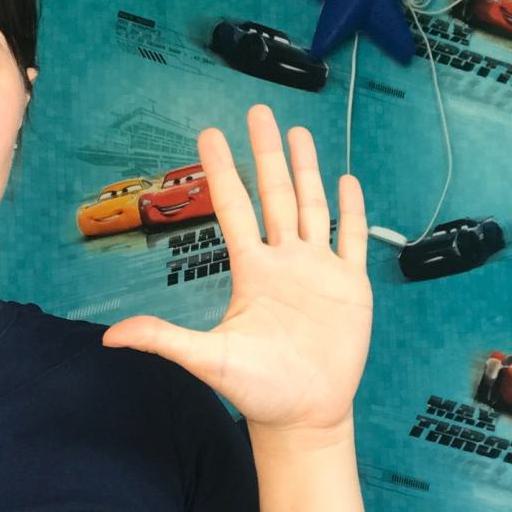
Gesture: palm